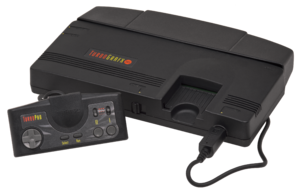
La PC-Engine, connue sous le nom TurboGrafx-16 en Amérique du Nord, est une console de jeux vidéo 8 bits fabriquée par NEC et commercialisée à partir de 1987 au Japon. En dehors de son pays natal et du territoire nord-américain, la gamme de consoles a connu une existence relativement confidentielle, car peu ou pas distribuée.